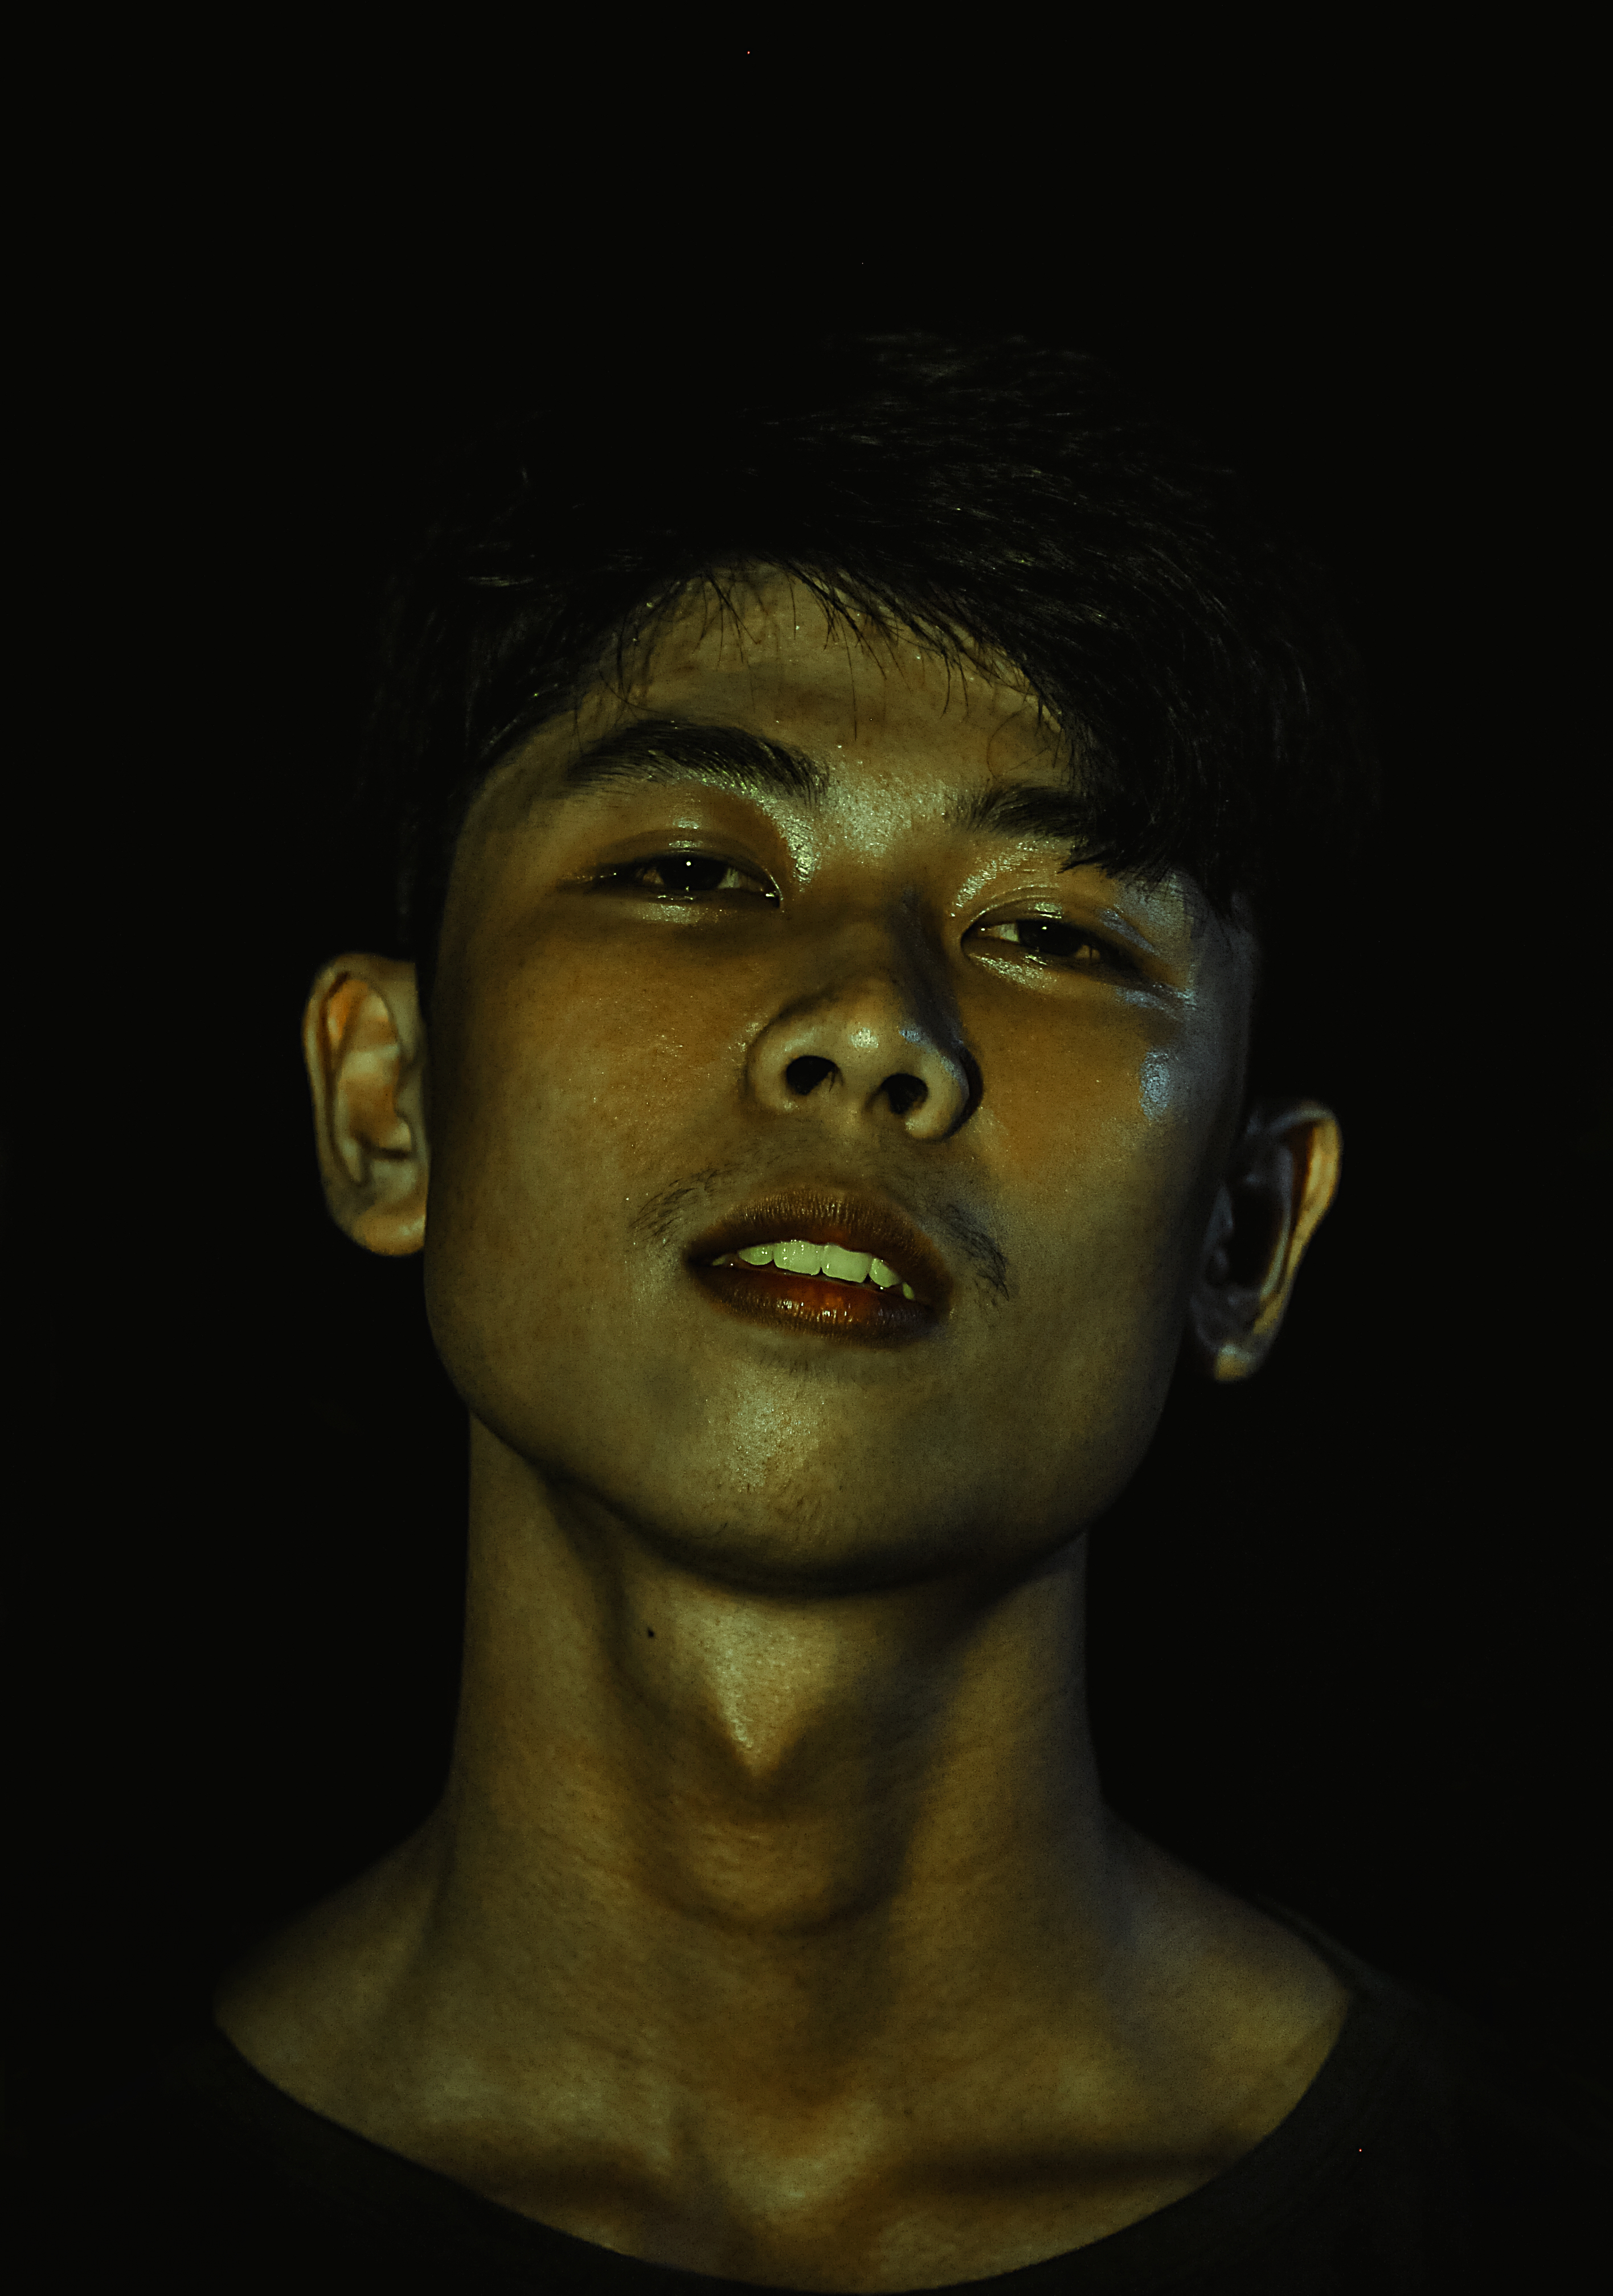
beautiful, boy, face, nose, head, chin, forehead, human, cheek, darkness, portrait